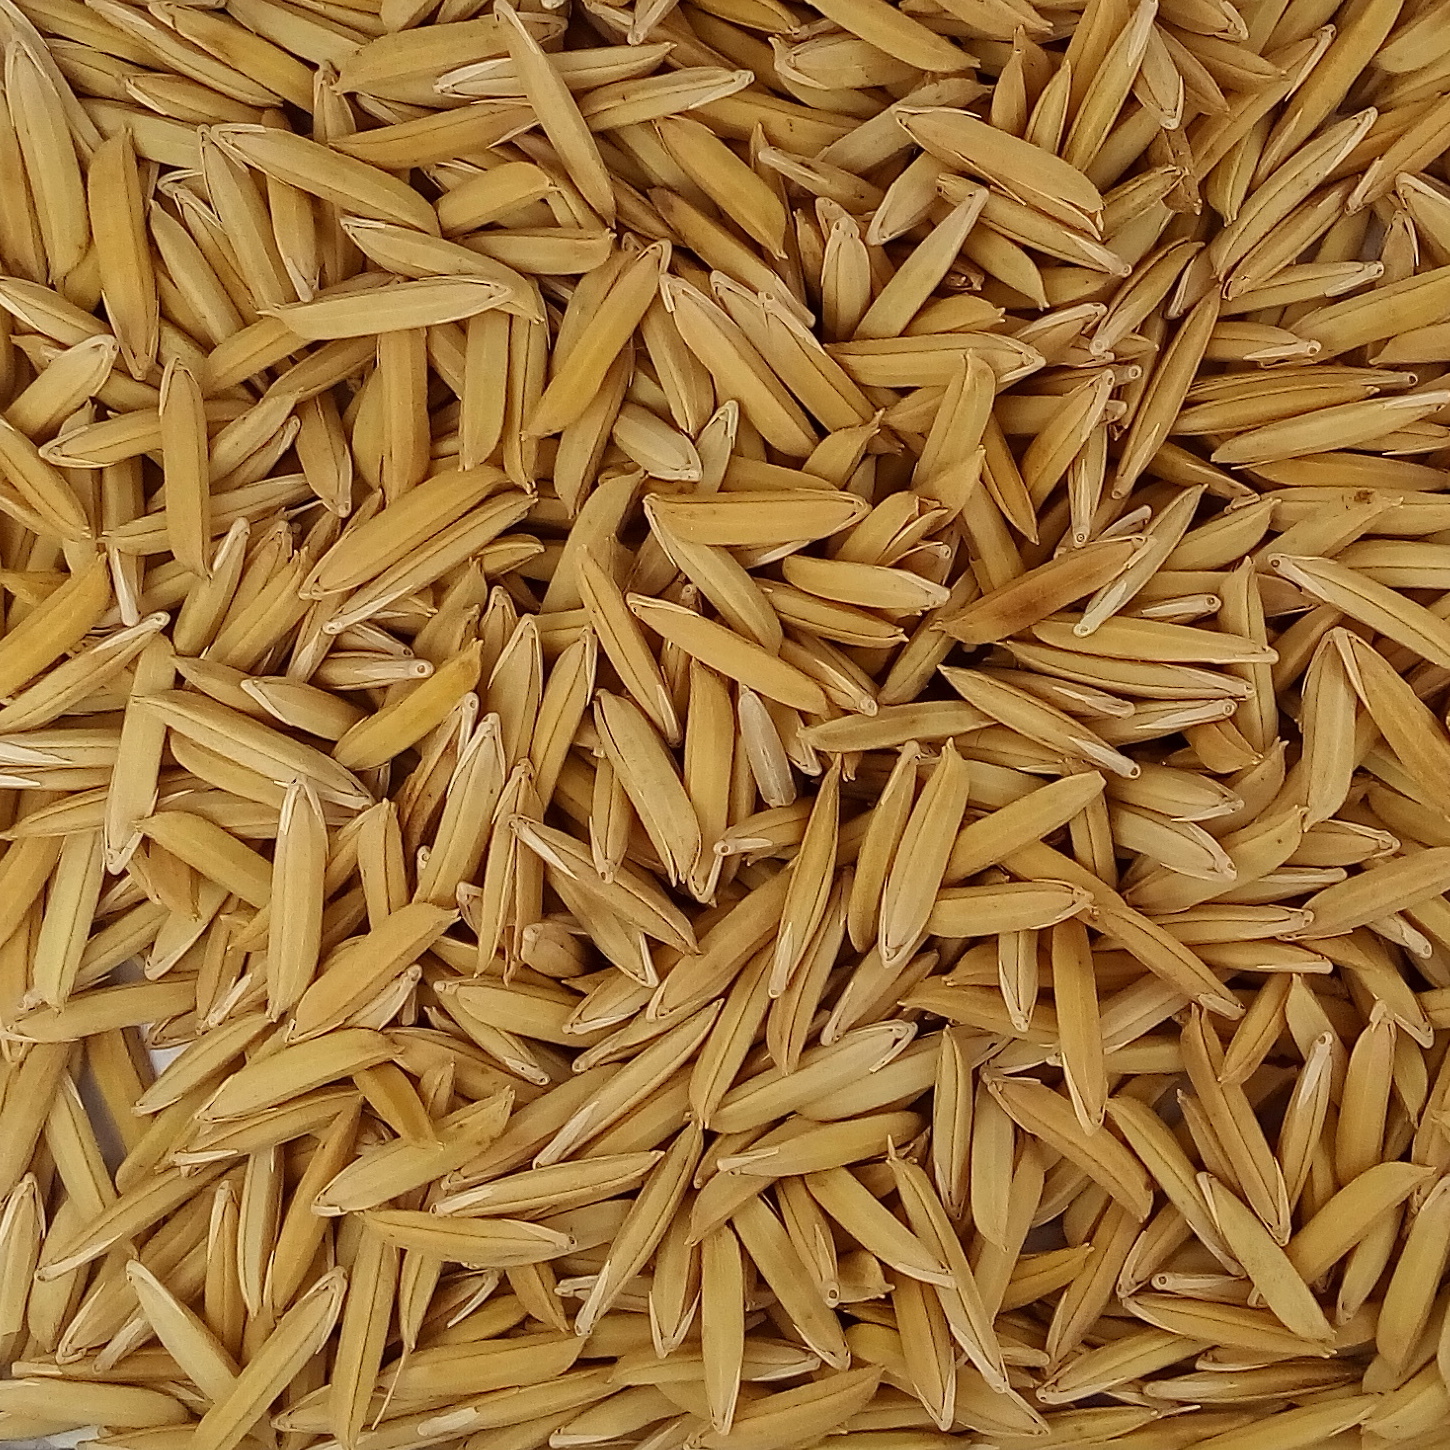
Rice seed variety: 1718